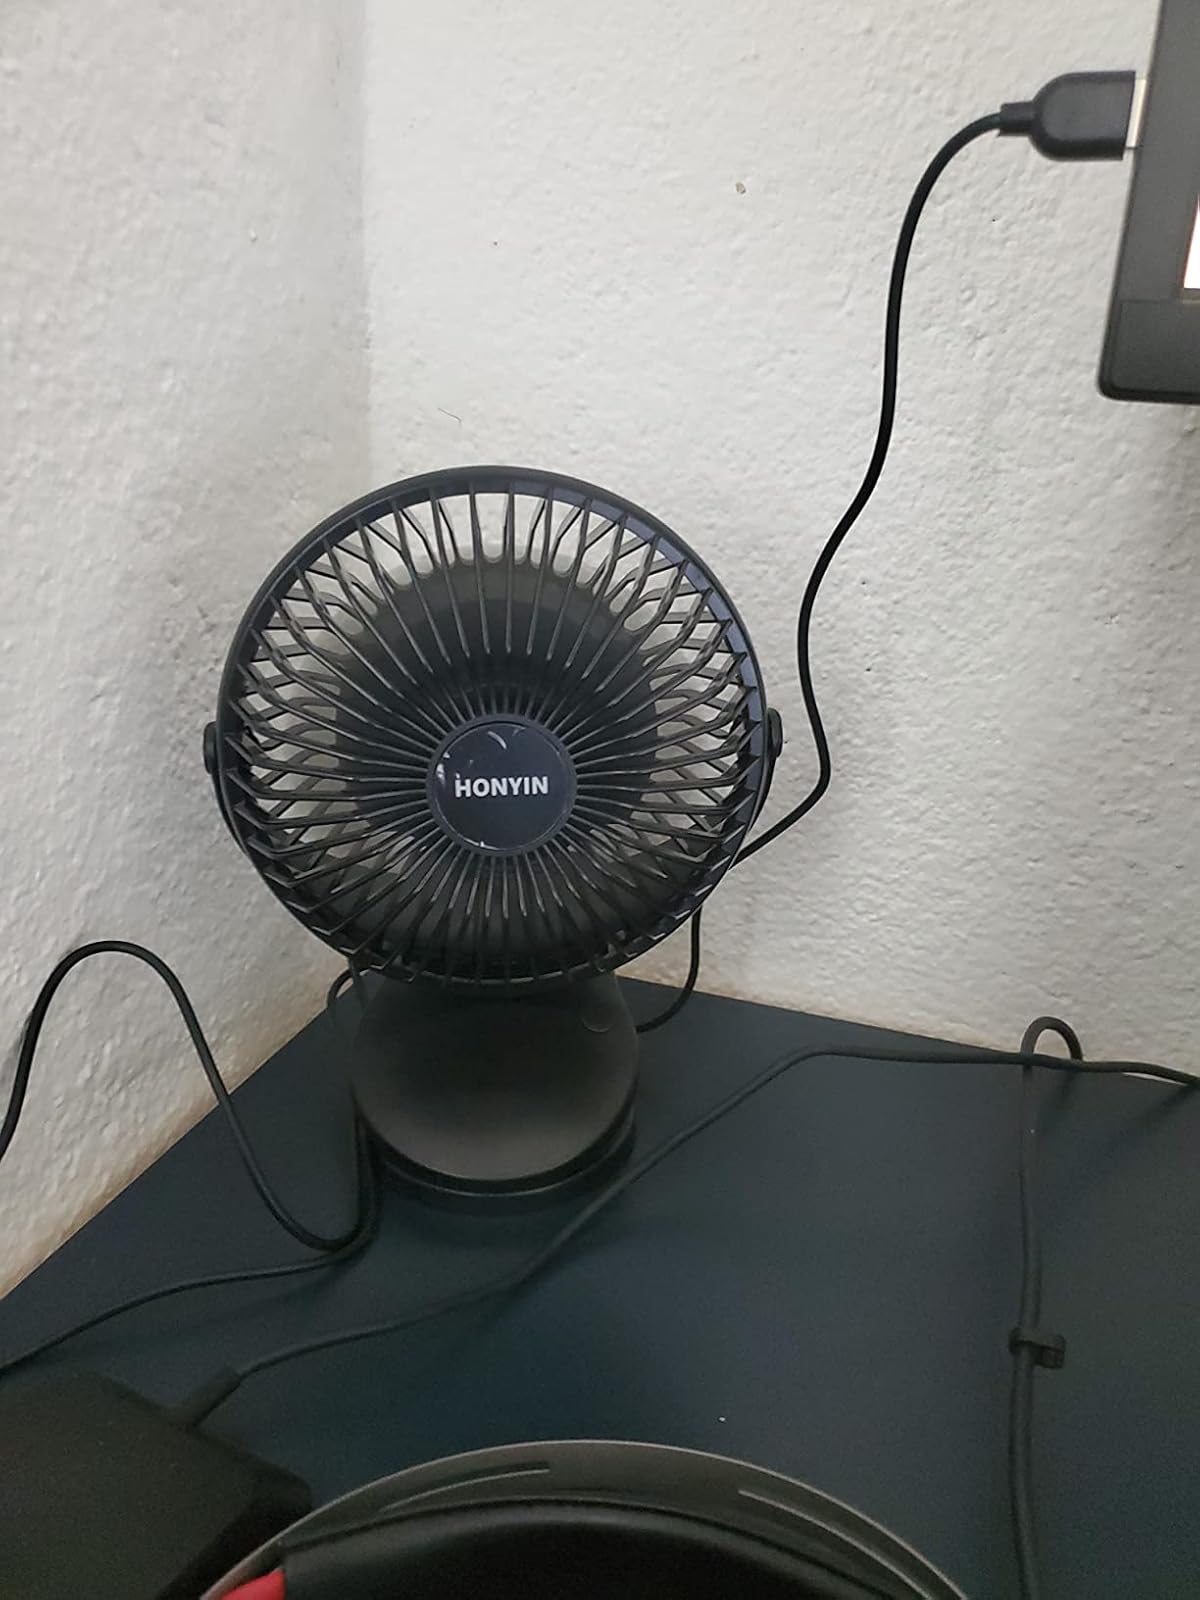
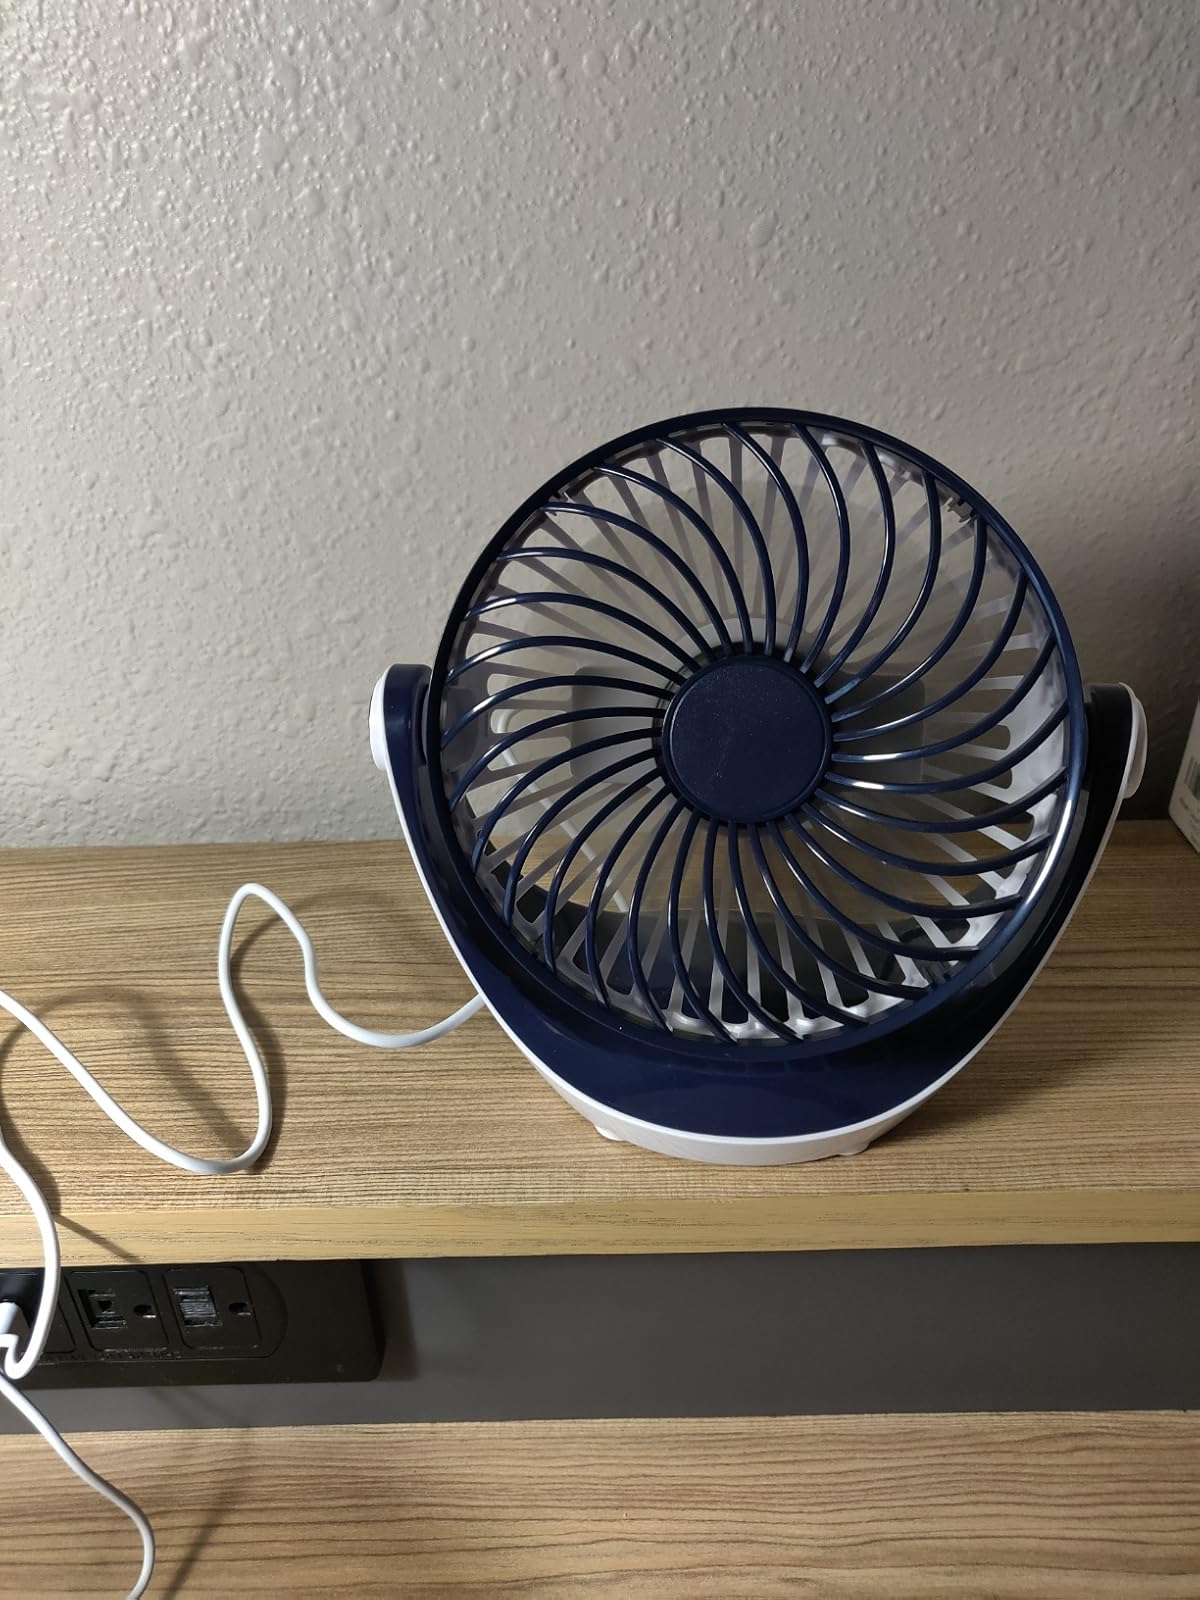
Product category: fan
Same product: no